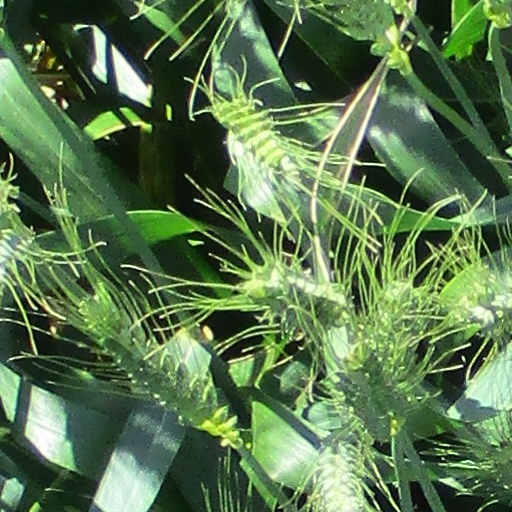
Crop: wheat